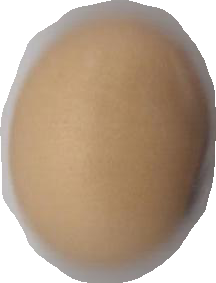
Variety: Anjasmoro